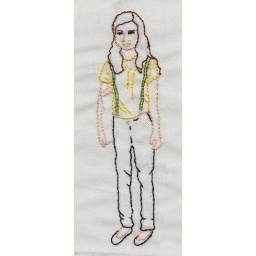
embroidered people, reference from street snaps i took myself. saw this girl in Gloucester Road tube station